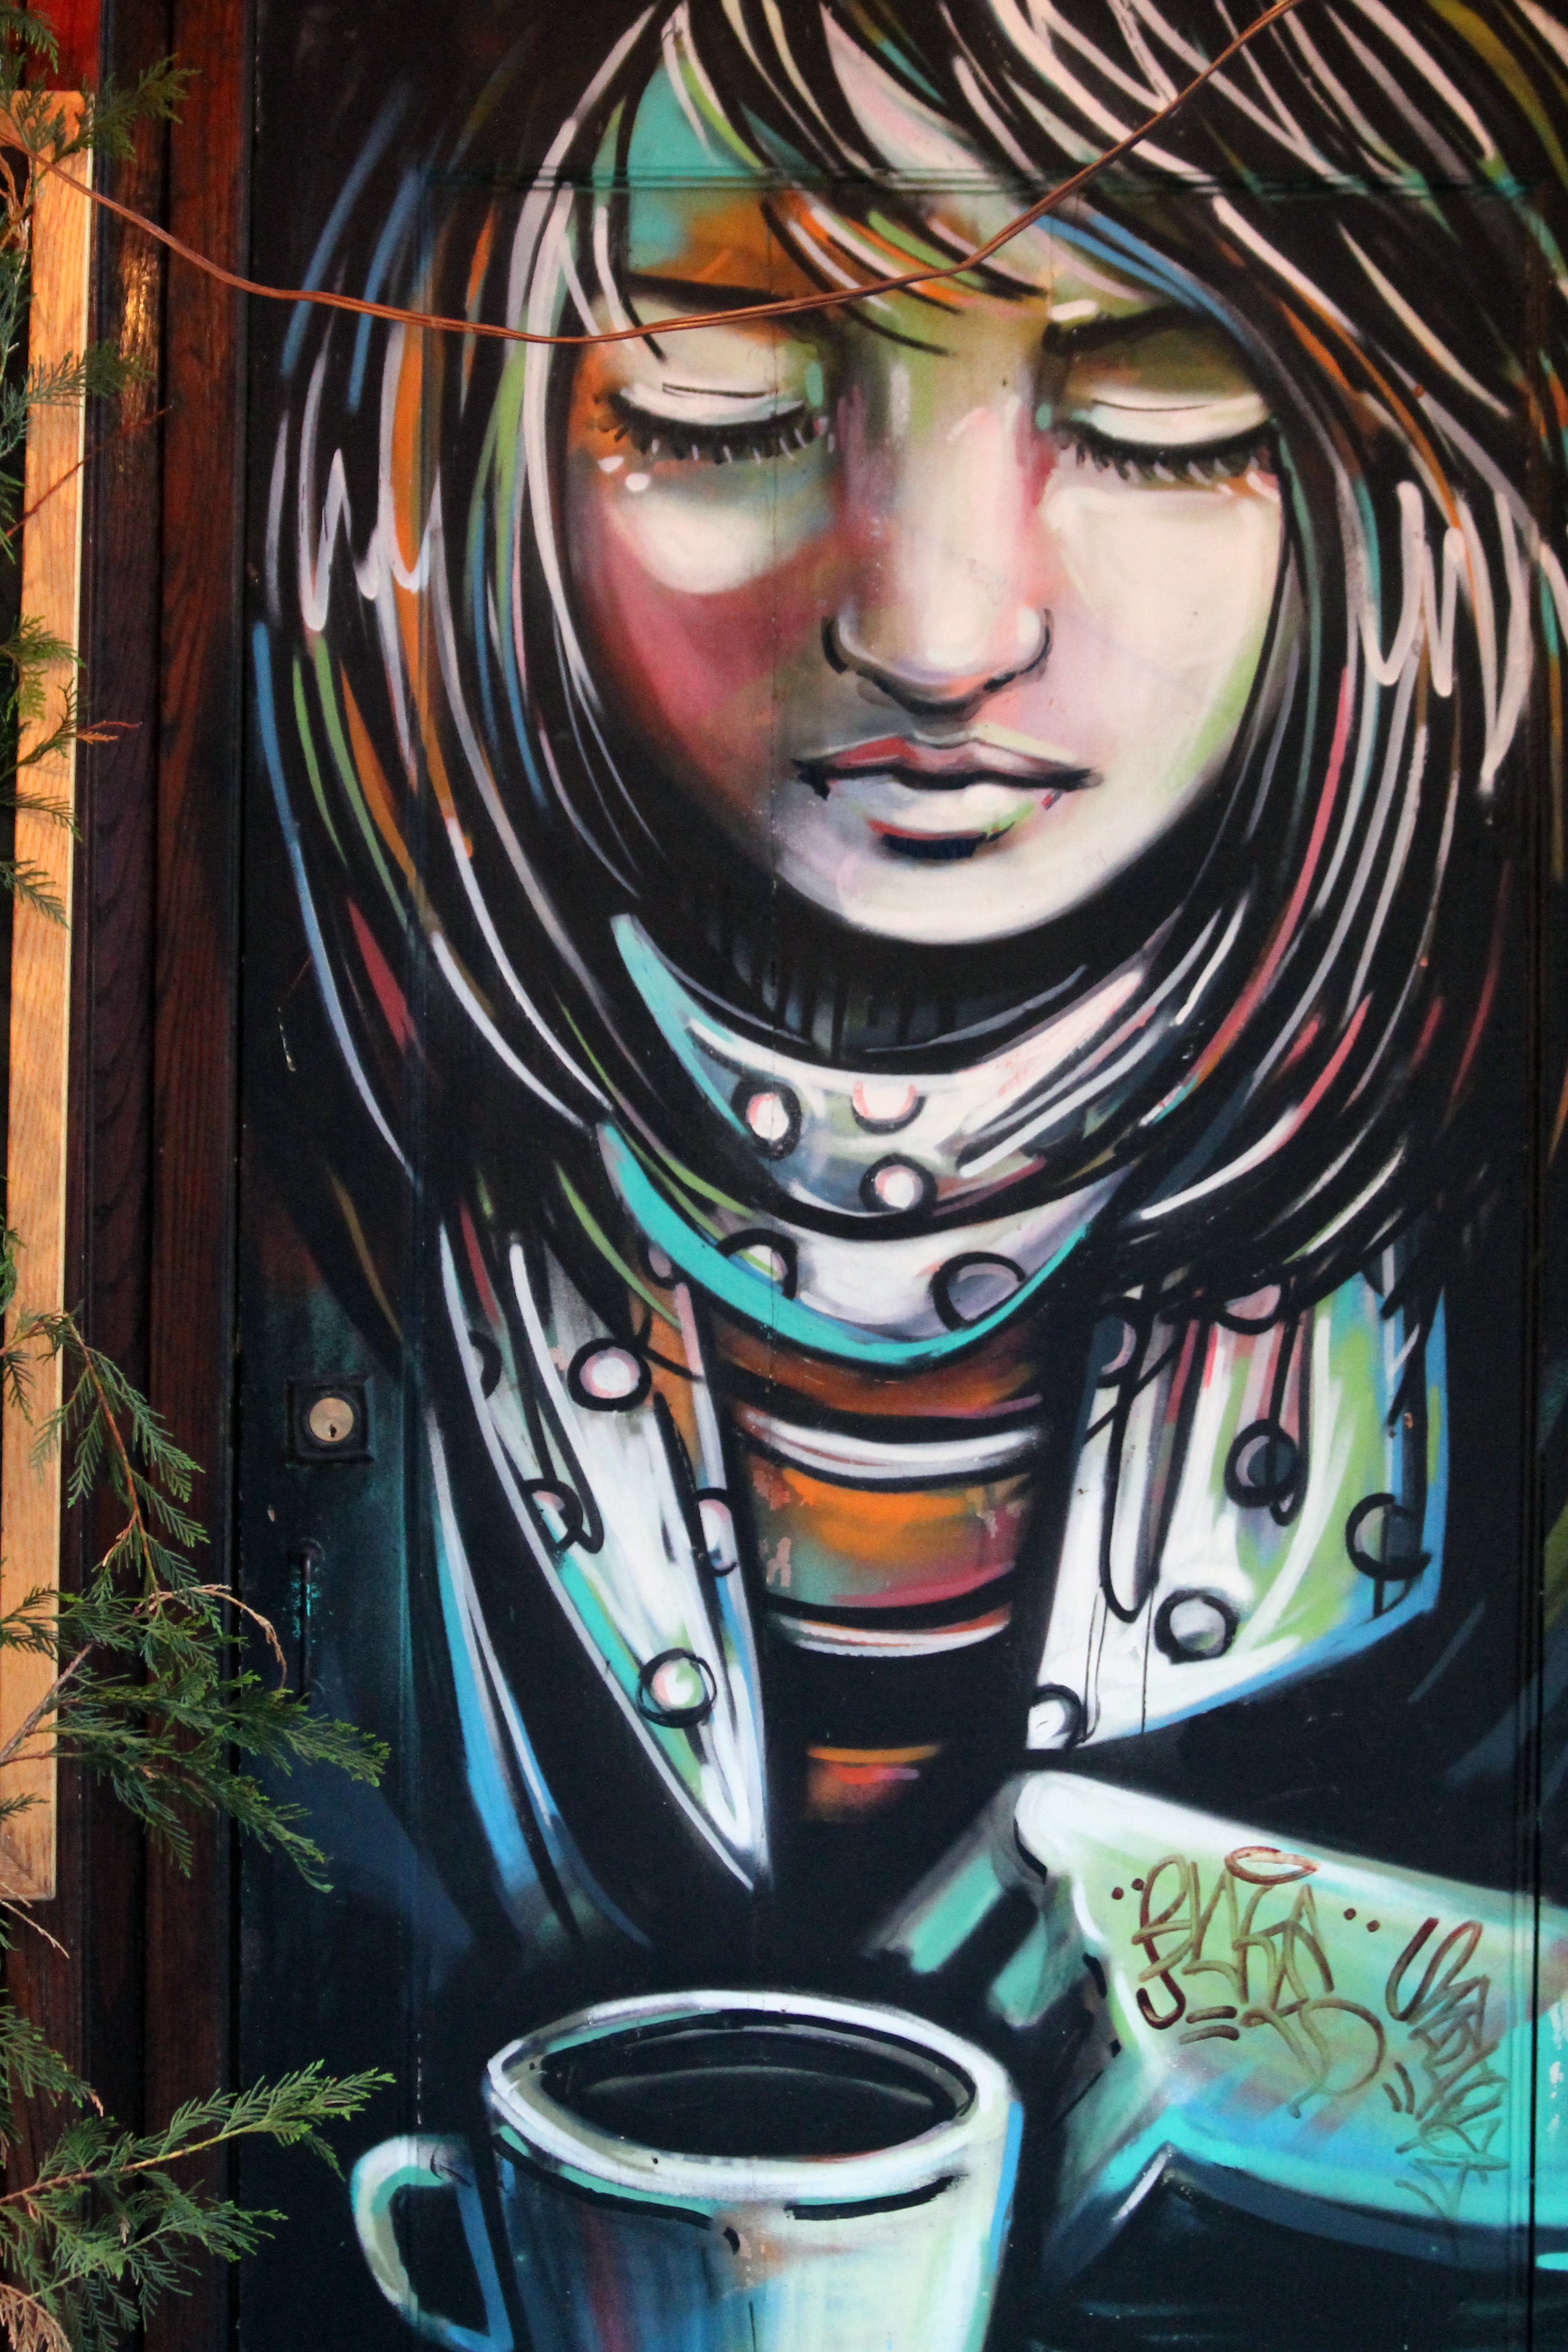
street, window, wall, nyc, artist, paint, colorful, graffiti, artwork, painting, street art, art, illustration, mural, graffiti art, modern art